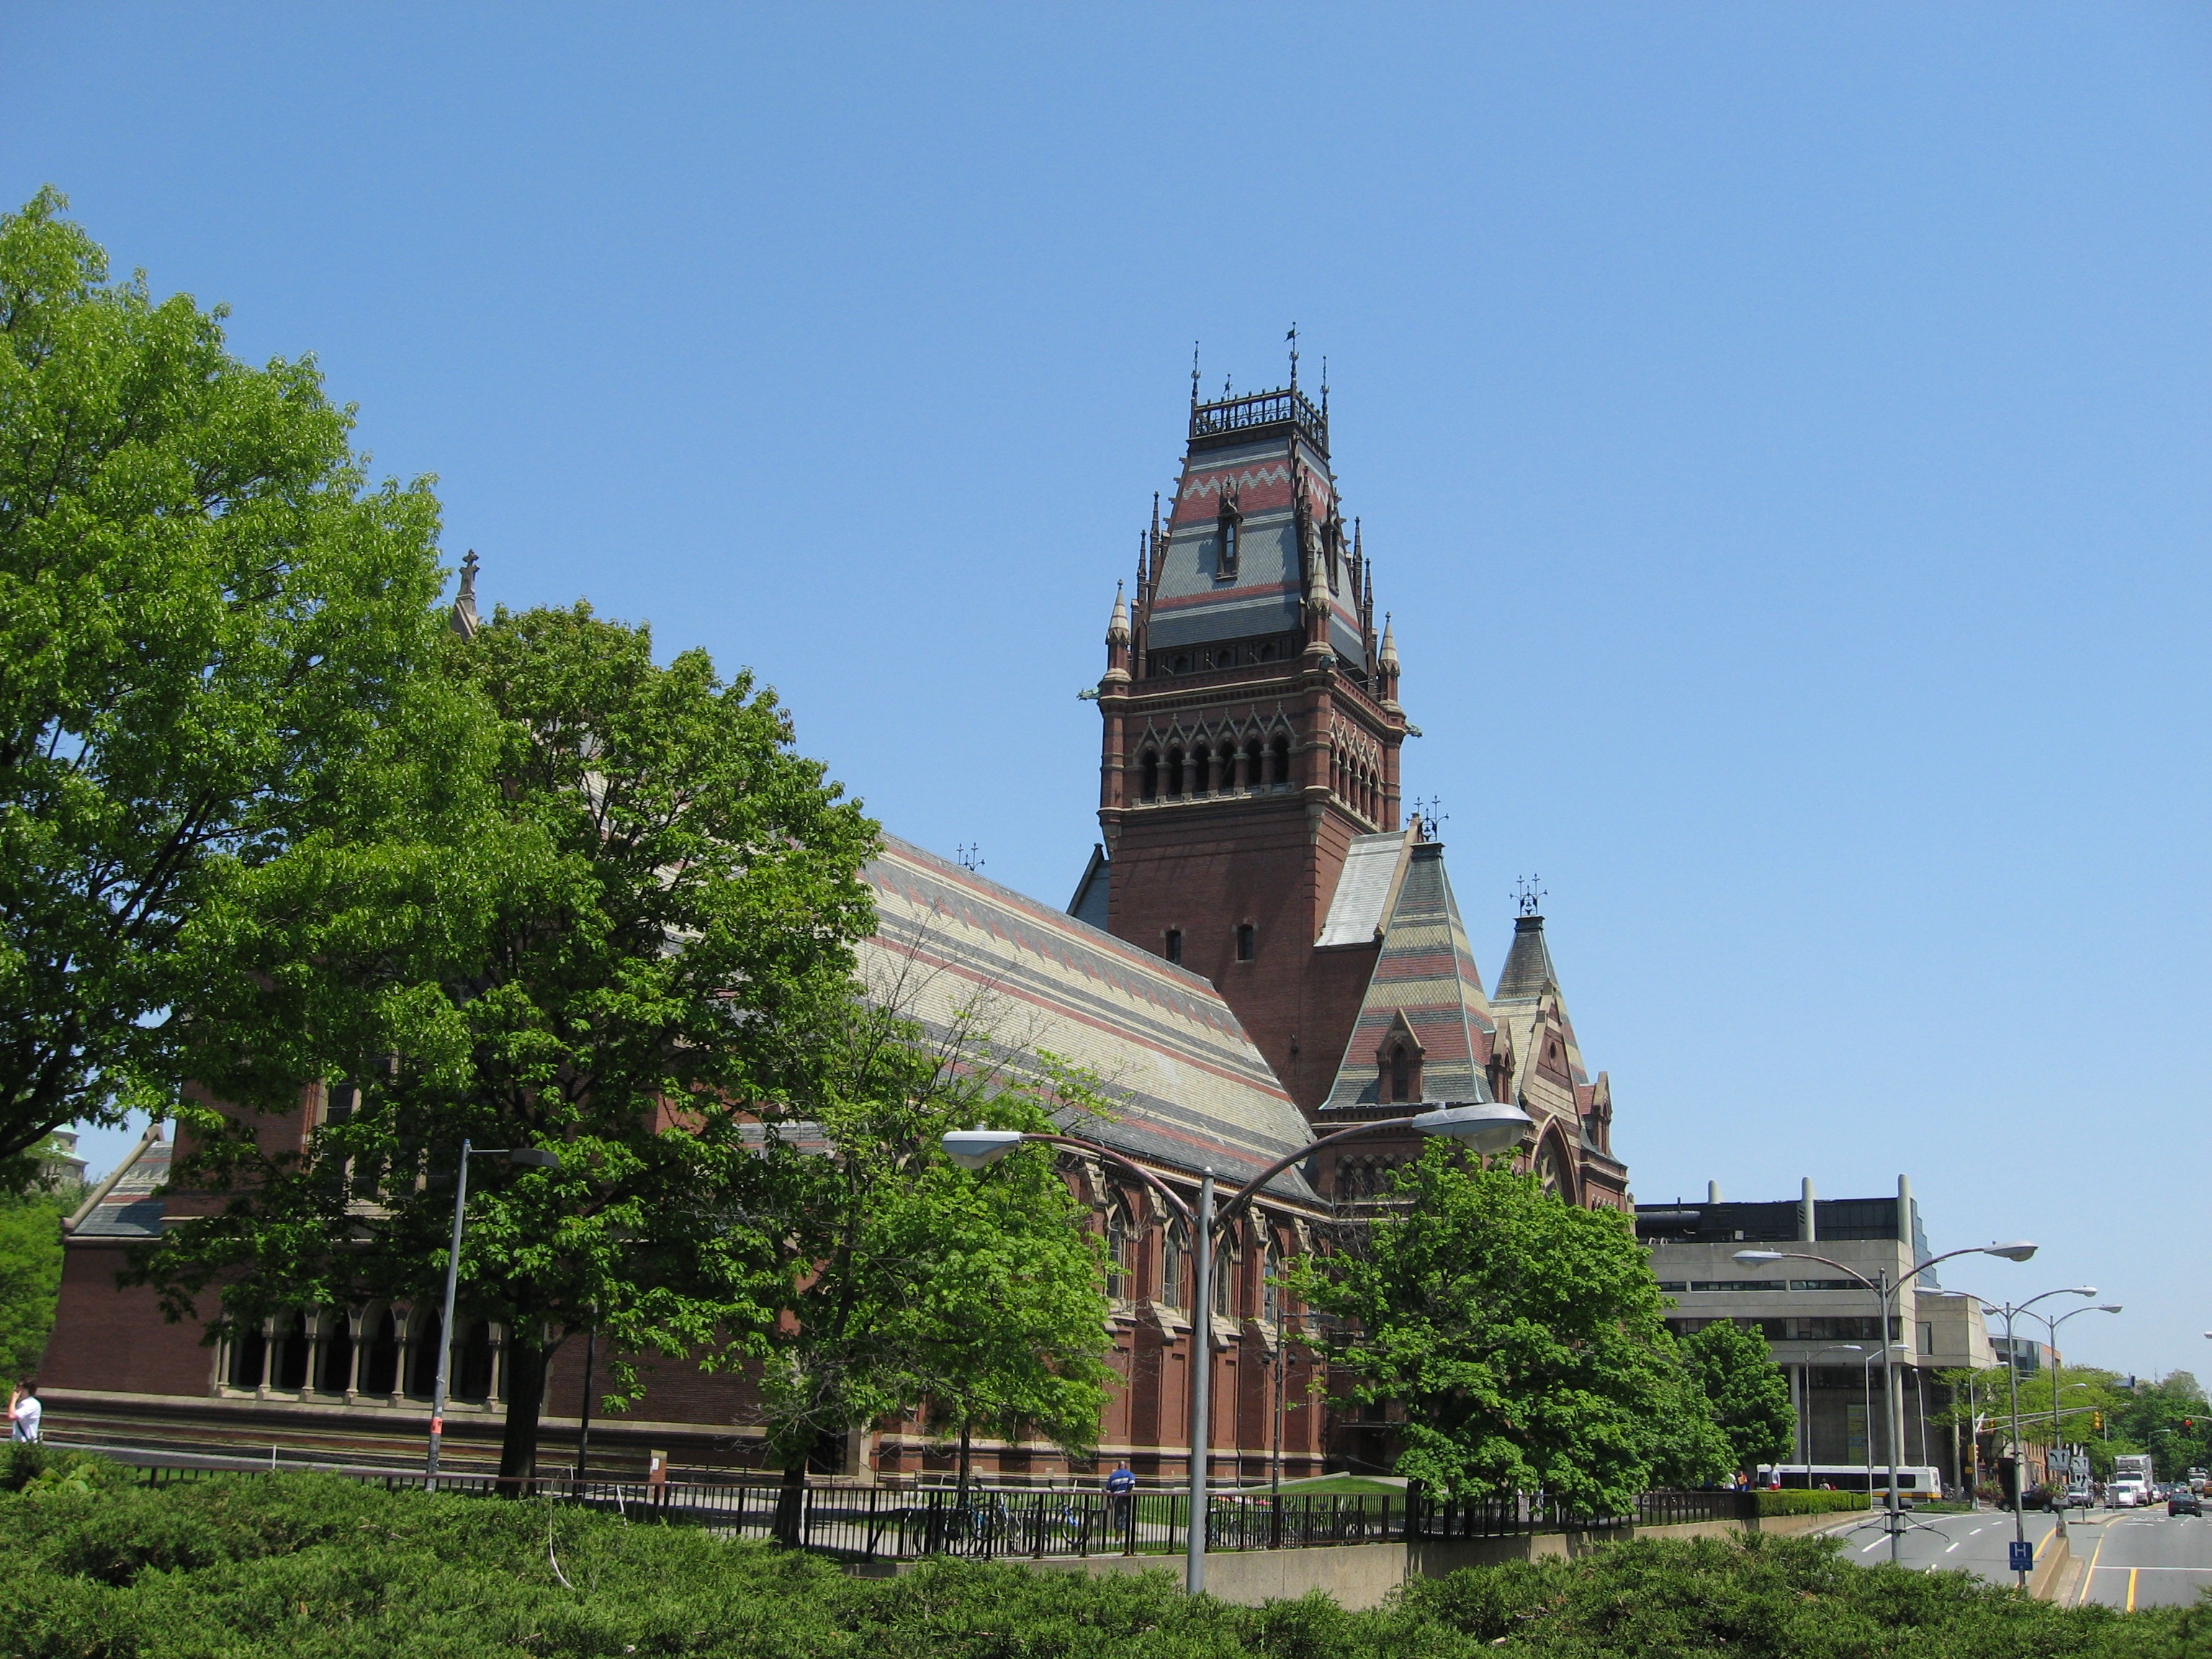
architecture, building, tower, america, landmark, church, memorial, university, cambridge, estate, harvard, massachusetts